Joshua King (footballer, born 1992)

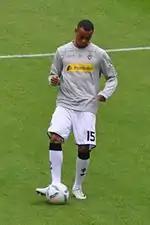
King with Mönchengladbach in August 2011

In August 2011, King joined German club Borussia Mönchengladbach on loan for the duration of the 2011–12 season. The loan agreement between Borussia and Manchester United was first announced by Borussia's director of sport, Max Eberl, at the club's general meeting on 29 May 2011, but the move was held up when King suffered a groin injury requiring surgery while on international duty with the Norway Under-21 side. Borussia confirmed the loan transfer on 22 July 2011, the terms of which were undisclosed by either club, although it was still subject to King passing a medical examination on 1 August. He began individual training with Borussia on 2 August, before linking up with the rest of the squad shortly afterwards. King made his first appearance for Borussia Mönchengladbach as a substitute on 19 August 2011, in Borussia's 4–1 win against VfL Wolfsburg. After just one more substitute appearance and a total of 19 minutes on the field, a recurrence of King's groin injury resulted in his loan spell being terminated early.